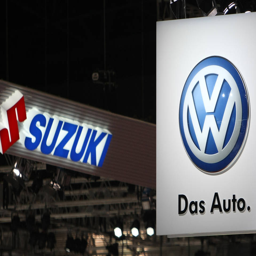
the logos on display at show .